North Hobart Oval

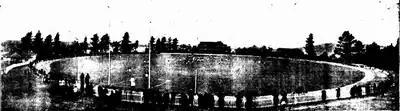
Cananore vs North Hobart at the North Hobart Oval in 1922 drew a crowd of more than 5,000

North Hobart Oval became League Headquarters for the TFL/TANFL/TFL Statewide League in 1922 and remained so until the League was disbanded in 2000. The ground hosted a total of 74 TFL grand finals between 1922–1999 and also hosted the Tasmanian State Grand Final on 20 occasions between 1923 and 1975, also hosting the Winfield Statewide Cup Grand Final in 1980. The final TFL match to be held at the ground was the 2000 SWL Preliminary Final between North Hobart and North Launceston (trading as the Hobart Demons and Northern Bombers at the time) which resulted in a narrow win to the Northern Bombers. After pressure from Northern TFL clubs, notably the Northern Bombers, the TFL scheduled the 2000 Grand Final to be played at Launceston's York Park, marking the first (and ultimately last) TFL Grand Final to be held away from North Hobart Oval since 1921.